Mercury-Atlas 5

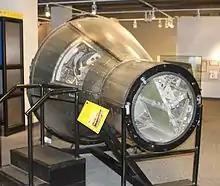
Mercury spacecraft # 9, used in the Mercury-Atlas 5 mission, on display at the Museum of Life and Science, in Durham, North Carolina.

The spacecraft and Enos were both found to have survived the mission in good condition, although the chimpanzee had removed all of the medical electrodes and the urine collection device from his body.